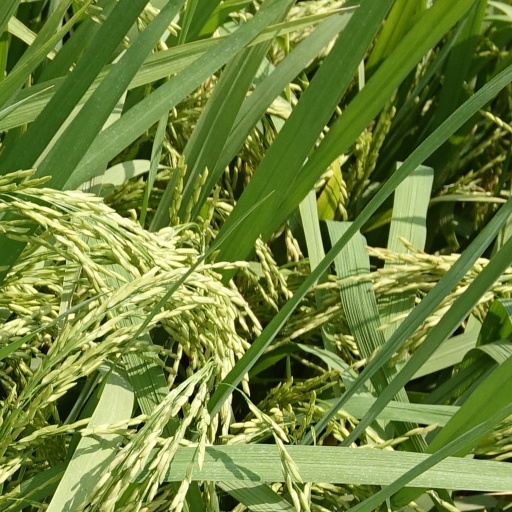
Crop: rice